Great Railroad Strike of 1922

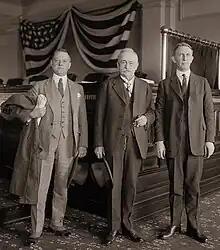
G.W.W. Hanger, R.M. Barton, and Chairman Ben W. Hooper of the Railroad Labor Board, which approved the wage cut for train maintenance workers that prompted the 1922 Railroad Shopmen's Strike.

During American participation in World War I, the American railroad system, the primary mode of freight and passenger transportation in the era, was nationalized by an executive order by President Woodrow Wilson. Operation of the railways was turned over to an institution known as the United States Railroad Administration. A period of relative labor harmony followed, marked by the establishment of the 8-hour day across the railroad industry.